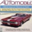
Label: automobile